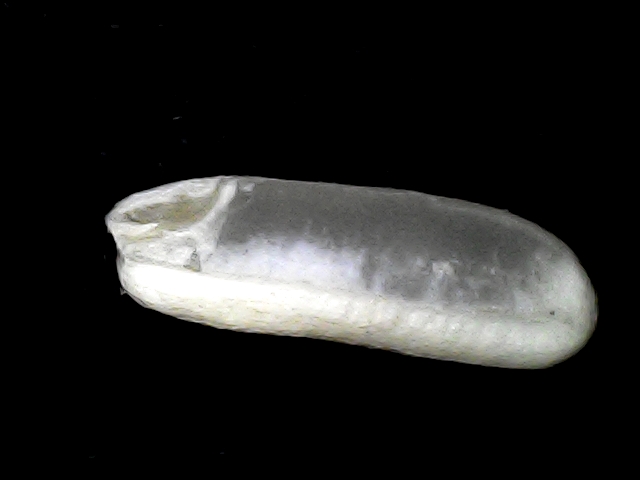
Rice variety: BD75